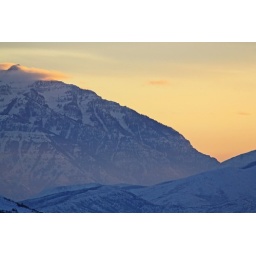
mountain sunsetsomewhere near salt lake cityjanuary 15, 2011